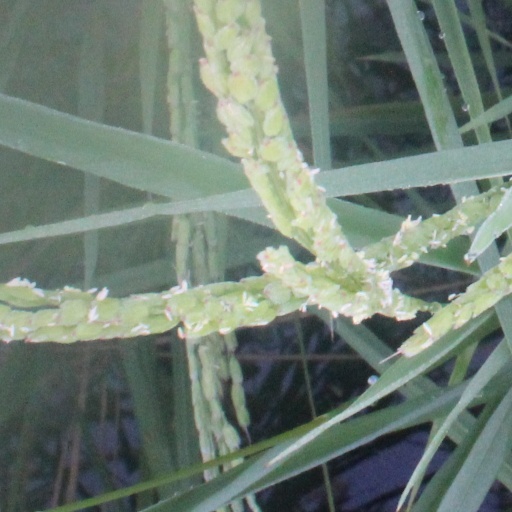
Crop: rice